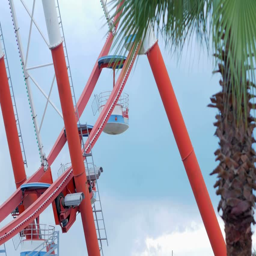
invention in the early morning near the palm .